List of mammals of Iran

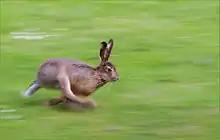
European hare

The lagomorphs comprise the families Leporidae and Ochotonidae. Though members can resemble rodents, and were classified as a superfamily in that order until the early 20th century, they have since been considered a separate order. They differ from rodents in a number of physical characteristics, such as having four incisors in the upper jaw rather than two.